Bristol Wagon & Carriage Works

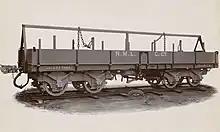
Wagon for North Mount Lyell Copper Company, built 1898

The Bristol Wagon & Carriage Works supplied carriages to a number of notable railways around the world, including the Exeter Tramways in 1892, the City and South London Railway in 1894, the Ffestiniog Railway in 1896 (indirectly - removed from Lynton and Barnstaple post FR revival), the Tralee and Dingle Railway and the Lynton and Barnstaple Railway in 1897.